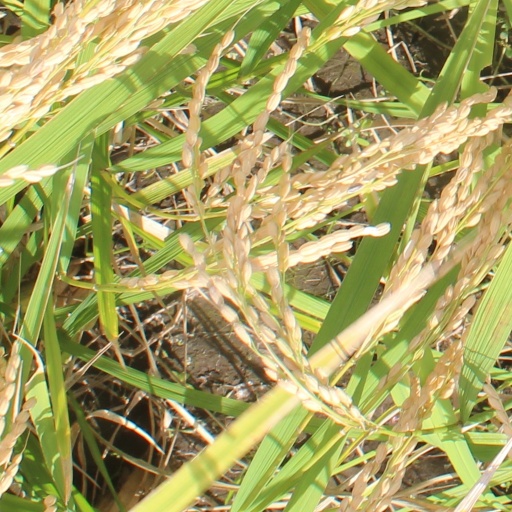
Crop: rice